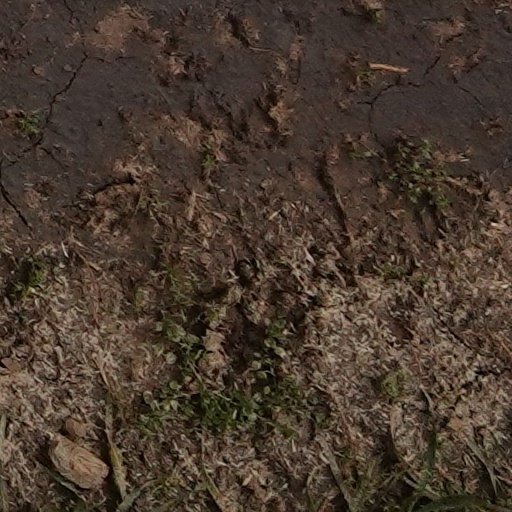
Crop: wheat